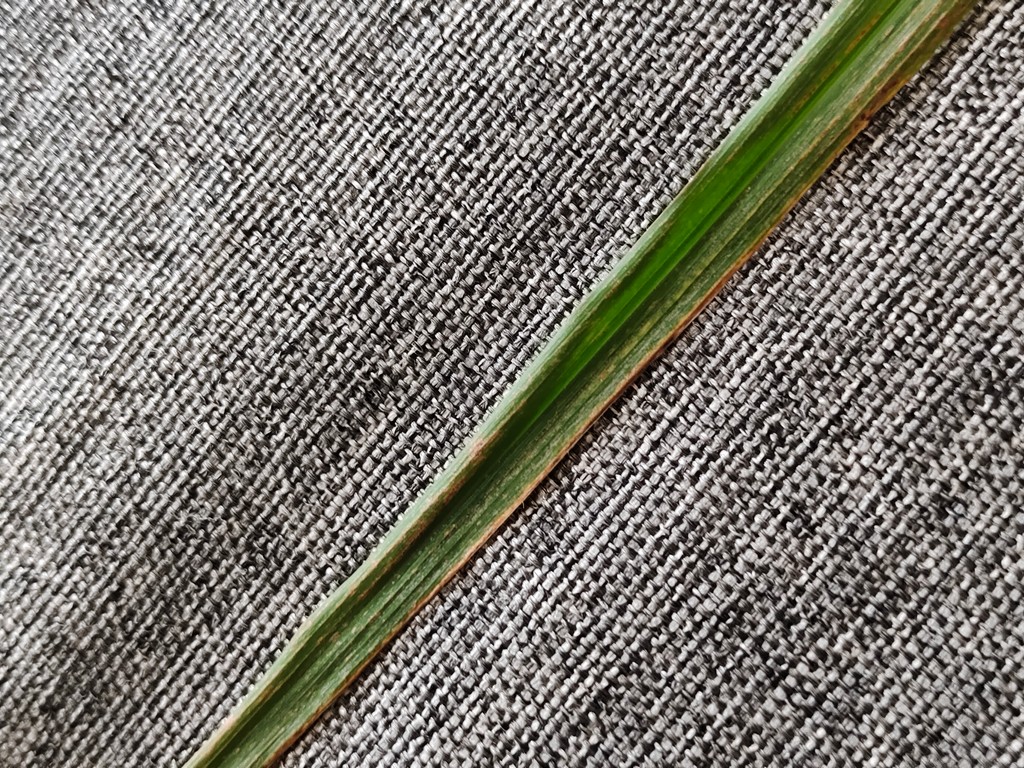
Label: Unhealthy